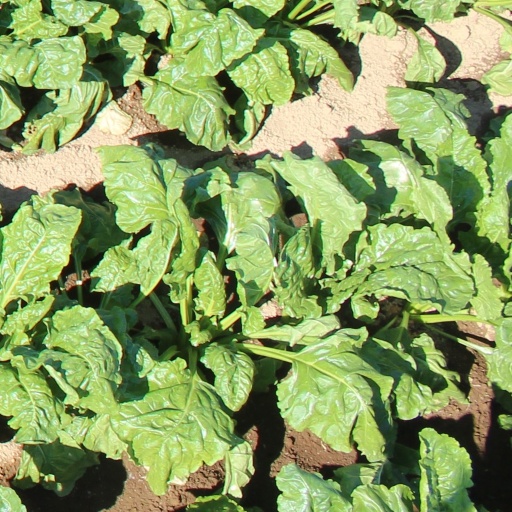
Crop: sugar beet